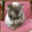
Label: cat